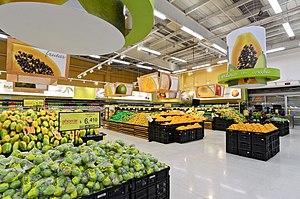
Intérieur Éxito en Colombie
Le groupe Casino est un groupe français de distribution fondé en 1898 par Geoffroy Guichard. À la différence de ses principaux concurrents français, le groupe Casino a fait le pari de développer une stratégie multi-enseignes dans les années 1990 sous l’égide de son Président-directeur général, Jean-Charles Naouri.